Kitenge

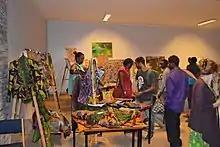
Customers and visitors at a display of African kitenge clothes

A kitenge or chitenge (pl. vitenge Swahili; zitenge in Tonga) is an East African, West African and Central African piece of fabric similar to a sarong, often worn by women and wrapped around the chest or waist, over the head as a headscarf, or as a baby sling. Kitenges are made of colorful fabric that contains a variety of patterns and designs. In coastal areas of Kenya and in Tanzania, kitenges often have Swahili sayings written on them. There seems to be confusion with the Kangas, which carry text, unlike kitenges, which typically do not carry text.